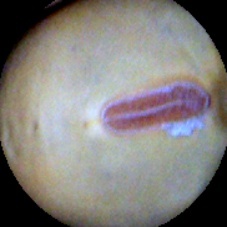
Label: Intact